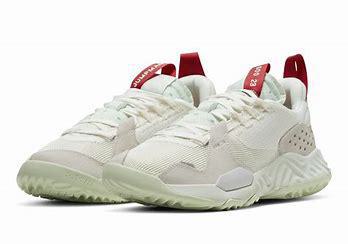
Brand: Jordan
Model: Delta